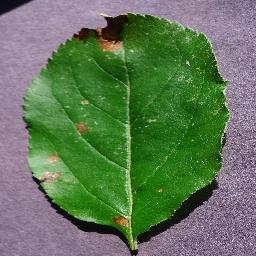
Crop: apple
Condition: black_rot